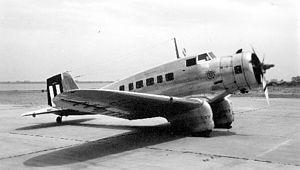
Le Northrop Delta était un avion de transport américain des années 1930, conçu et produit par la Northrop Corporation.